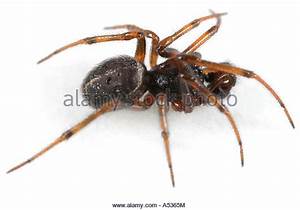
Label: spider